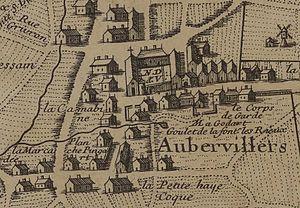
Eglise Notre-Dame des Vertus a Aubervilliers, sur le Plan du terroir de St-Denis en France et des paroisses de La Chapelle d'Aubervilliers, de la Cour Neuve, de Stains, de Pierrefitte, de Villetaneuse, d'Epinay et St-Ouen
L'église Notre-Dame-des-Vertus est une église située place de la Mairie, à Aubervilliers, en France. Elle fait partie de la paroisse catholique d'Aubervilliers au sein du diocèse de Saint-Denis.